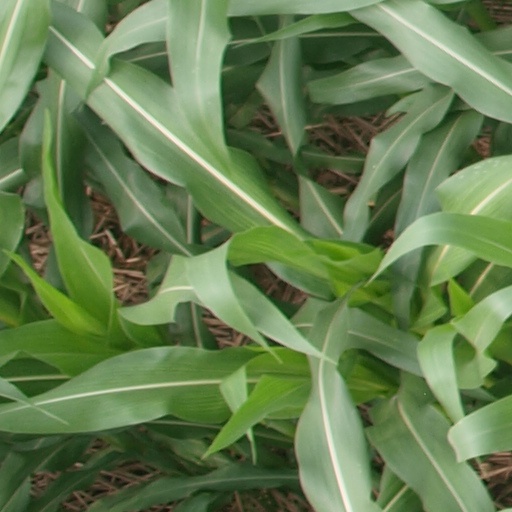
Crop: maize; corn